Longridge railway station (Scotland)

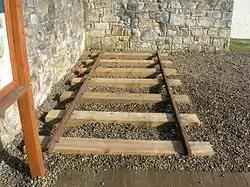
A section of original Scotch gauge railway track from the Ardrossan Railway.

A Government inspector recorded that at opening that at the eastern end, ""the line terminates in a large field, about a mile from a small village called Whitburn"" and that no passenger shelters of waiting rooms were provided.